The Officers of the St George Militia Company in 1639

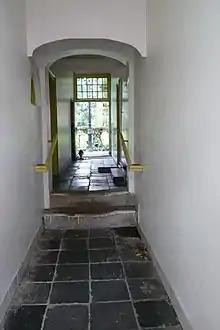
View of the rear entrance to the garden of the St. Jorisdoelen. Large paintings like this one may have pushed out others to be hung in this lowly corridor

The painting previously hung with others in the old "St. Jorisdoelen" complex, known today as the Proveniershuis. The paintings by Hals and others were once hung in the main hall of the complex in the Grote Houtstraat. The building in this painting has puzzled historians, because the St. Jorisdoelen does not look like this building. Instead, the building portrayed looks like Gemeenlandshuis Zwanenburg. In 1706, the colonel of the St. Jorisdoelen at that time was Pieter Schatter, who was also member of the board of the Hoogheemraadschap van Rijnland. According to the archives of the St. Jorisdoelen, he paid the painter Dirk Maas to "touch up" this painting, and this is the result, which looks very similar to his painting of the "Huis Zwanenburg te Halfweg in 1702", which had been commissioned by Pieter Schatter for the Gemeenlandshuis van Rijnland in 1702. It is unknown why Schatter did this, though it was possibly meant to honor the Peace of Münster while paying hommage to another local artist, the architect Pieter Post. When Schatter paid for this "touch up", this painting may possibly have been moved there, though it was in the collection of the Haarlem City Hall by 1819.